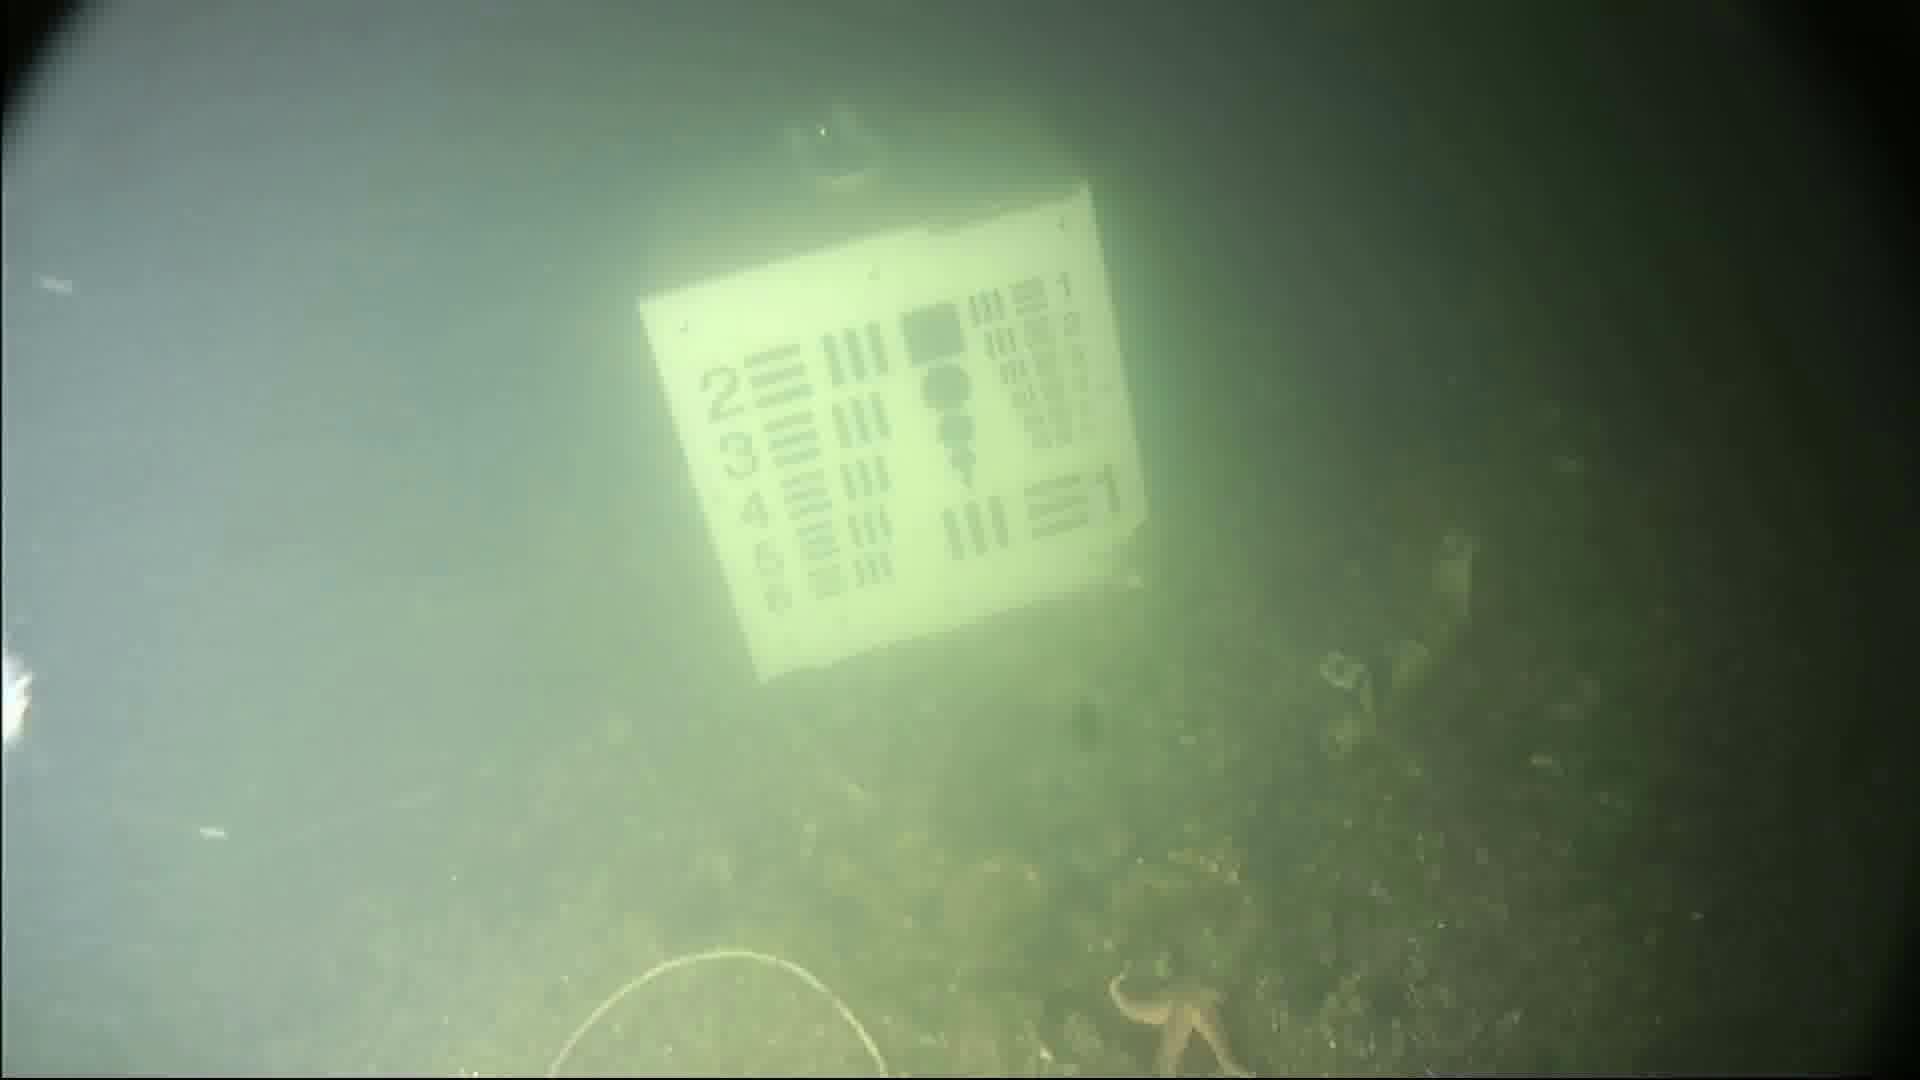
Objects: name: starfish
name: small_fish